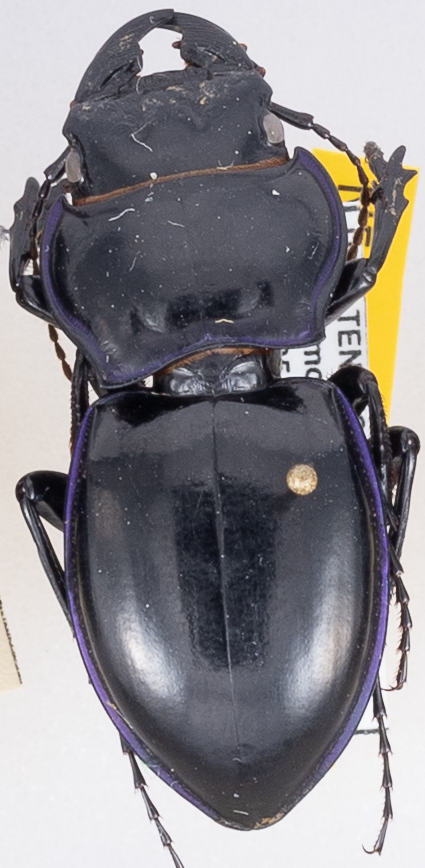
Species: Pasimachus punctulatus
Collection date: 2019-05-28
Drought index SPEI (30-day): -0.17
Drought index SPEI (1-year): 2.09
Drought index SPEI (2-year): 2.09